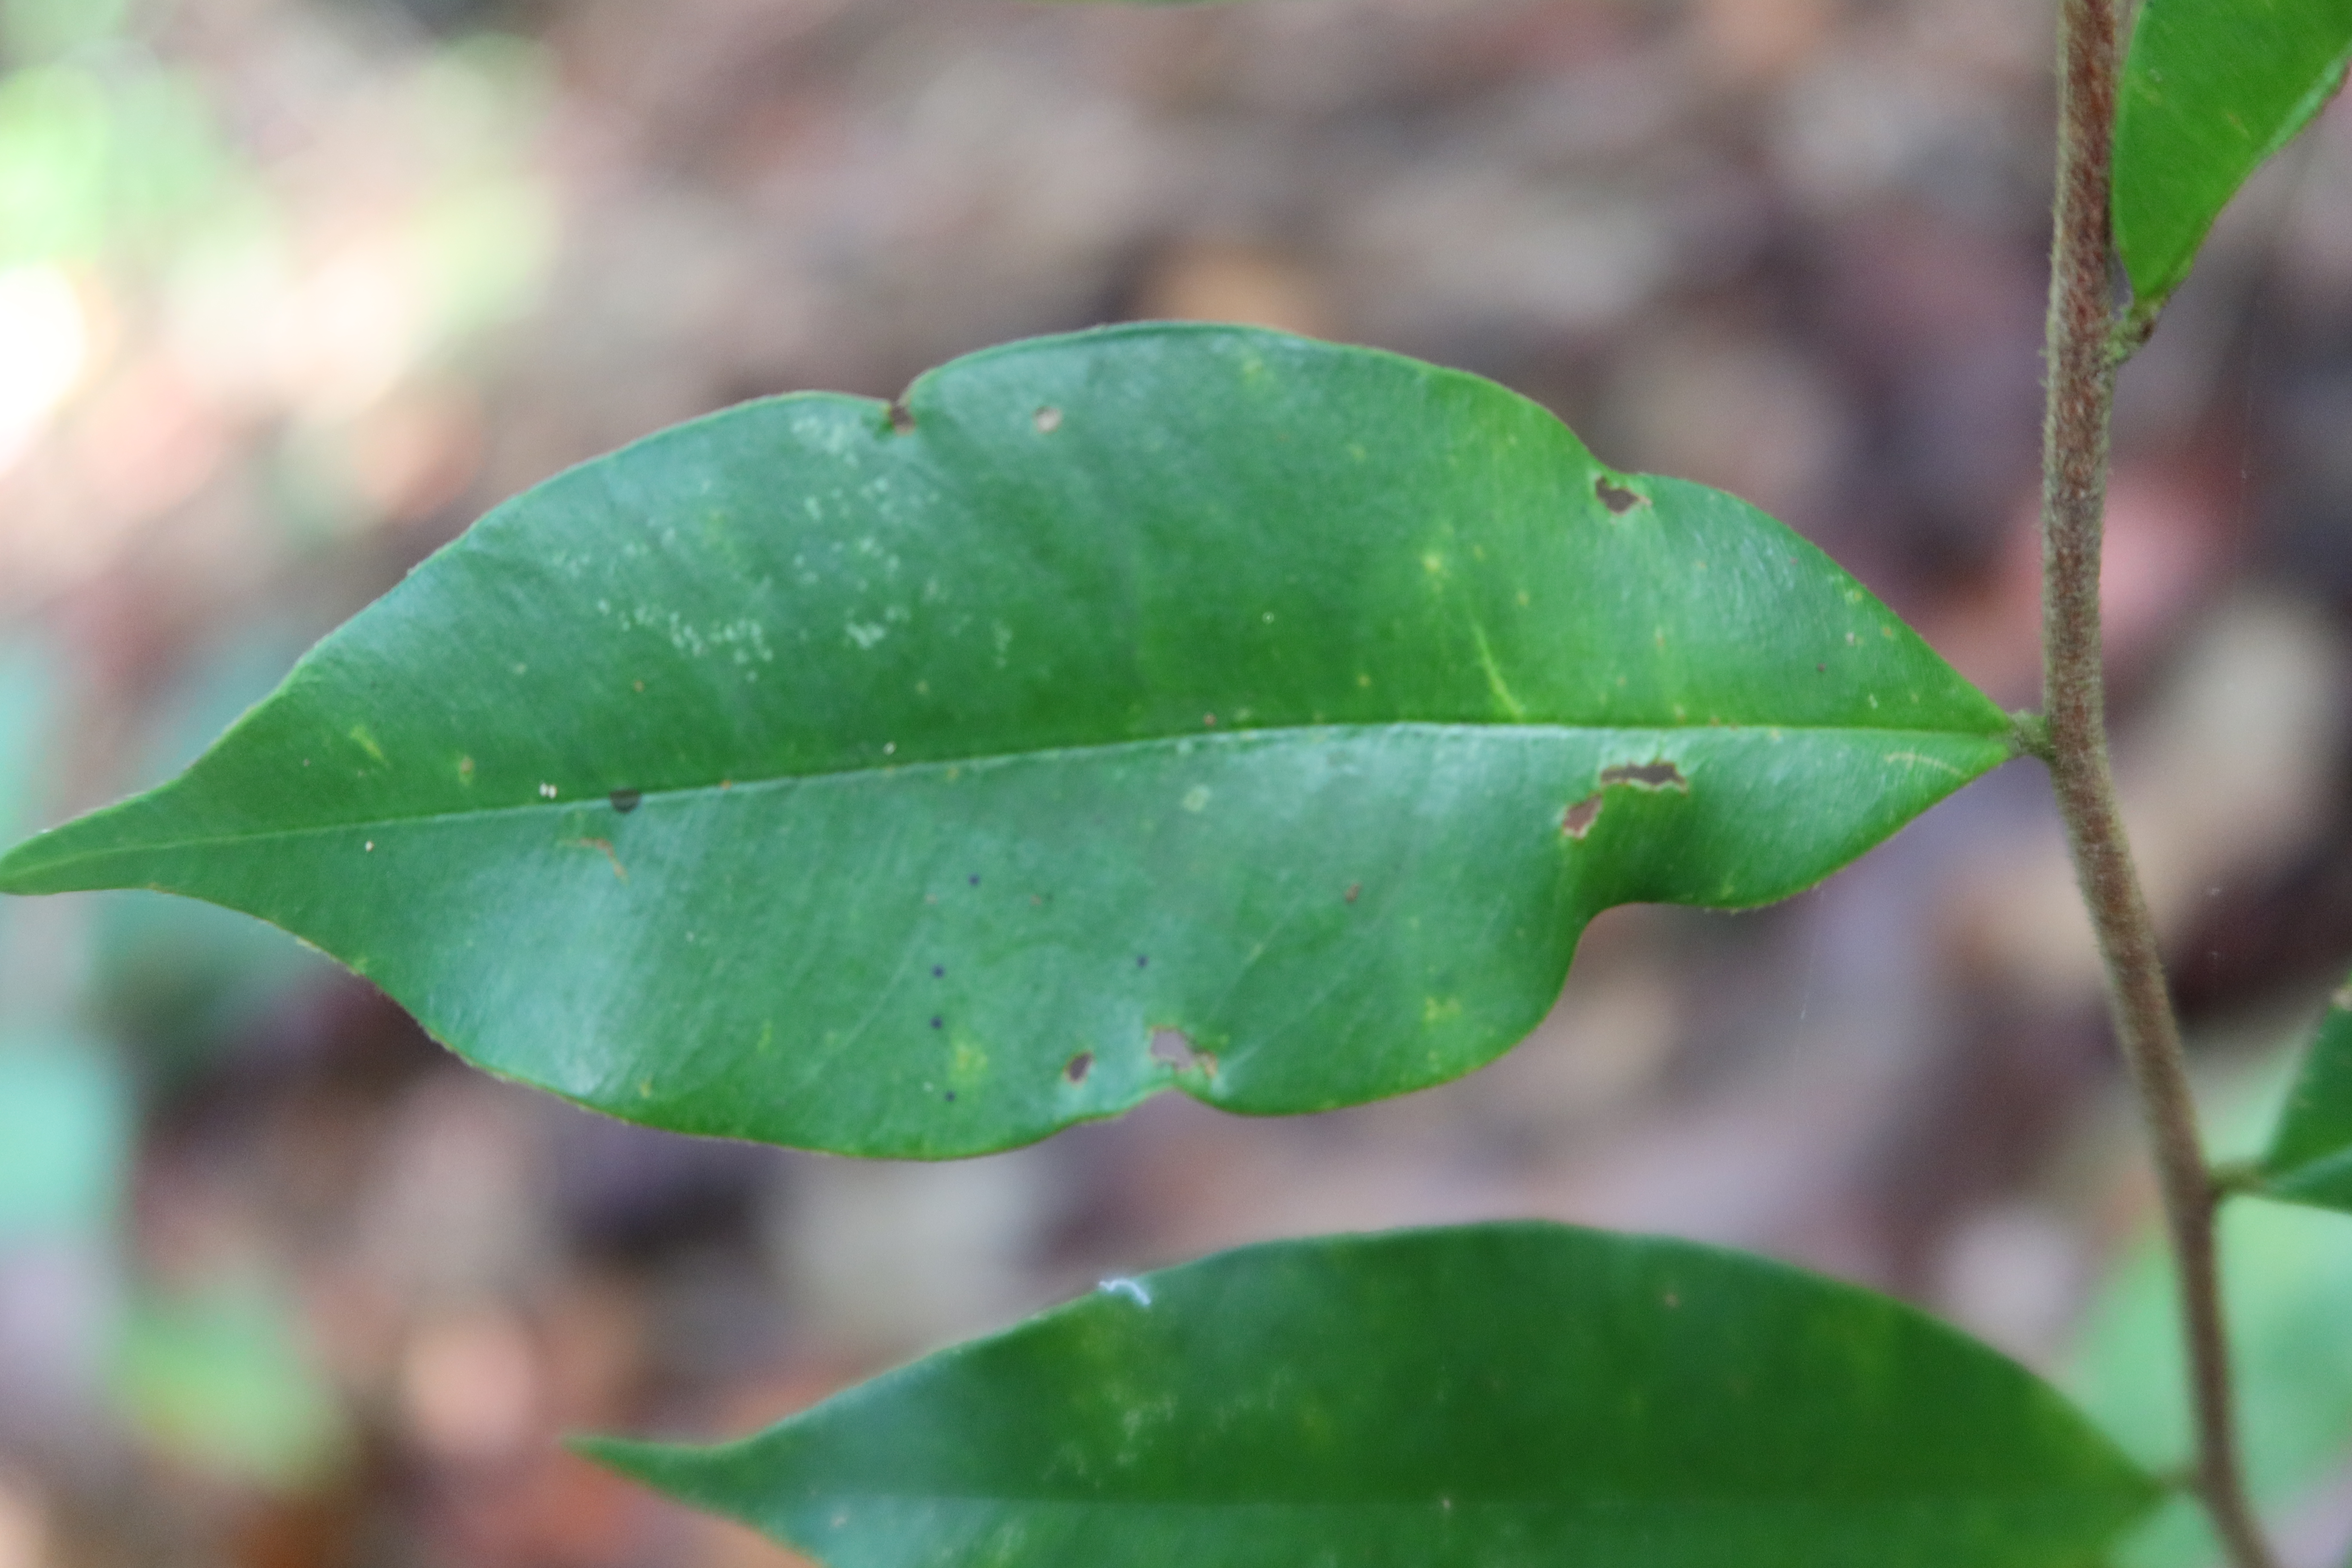
Label: Brown spots